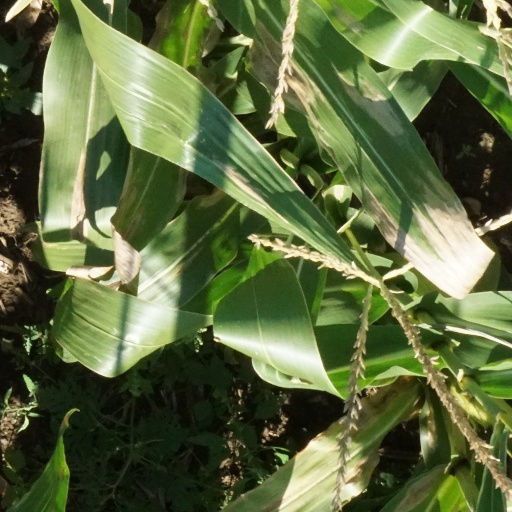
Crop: maize; corn